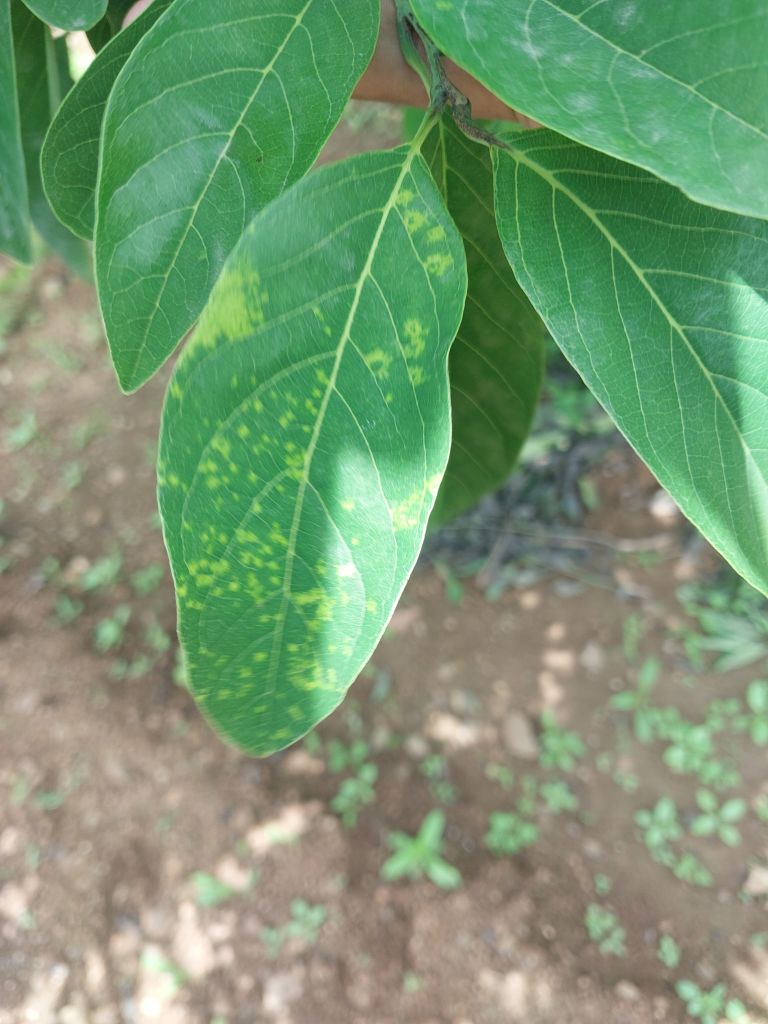
Disease label: Leaf spot on Leaves